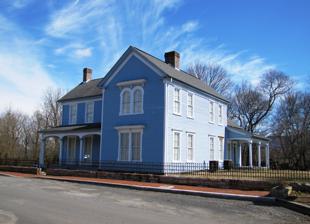
Building: Dr. James A. Ross House
Country: United States of America
Year built: 1872
Historic house in Tennessee, United States United States historic place Dr. James A. Ross House U.S. National Register of Historic Places The Dr. James A. Ross House in 2010 Show map of Tennessee Show map of the United States Location 102 Frazier Street, Pikeville, Tennessee Coordinates 35°36′20″N 85°11′16″W / 35.60556°N 85.18778°W / 35.60556; -85.18778 ( Dr. James A. Ross House ) Area less than one acre Built 1872 ( 1872 ) Architectural style Italianate , Folk Victorian NRHP reference No. 99000758 Added to NRHP June 25, 1999 The Dr. James A. Ross House is a historic house in Pikeville, Tennessee , U.S.. It was built circa 1872 for Dr. James A. Ross, his wife Jennie Brown and their children. Ross was a physician who served in the Confederate States Army during the American Civil War of 1861–1865; in the Reconstruction era , he became a real estate investor. The house was purchased by Bledsoe County in 1997. The house was designed in the Folk Victorian style, a combination of Queen Anne and Italianate architectural styles. It has been listed on the National Register of Historic Places since June 25, 1999. References